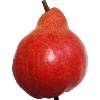
Label: red_pear